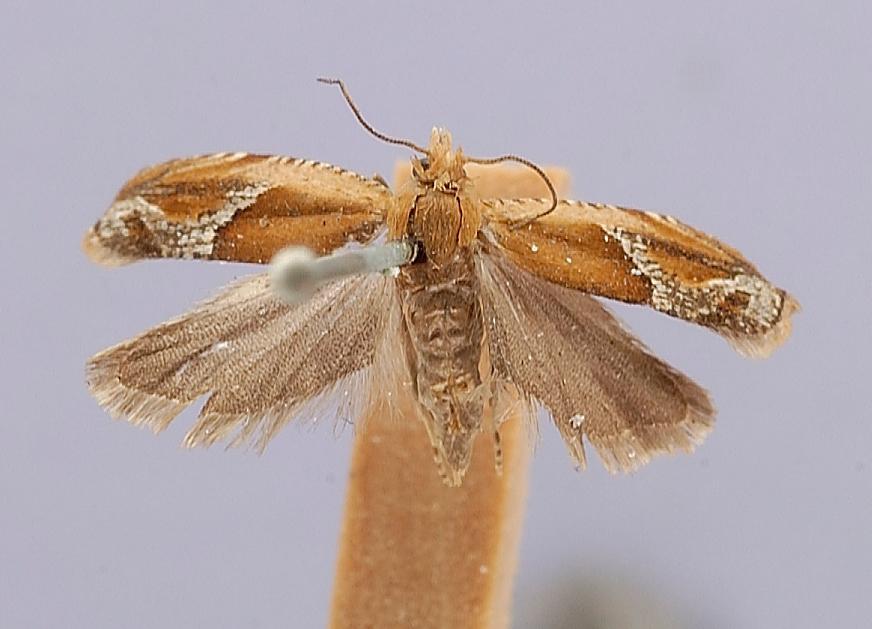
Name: Anchylopera fragariae
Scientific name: Anchylopera fragariae Walsh & Riley, 1869
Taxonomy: Animalia, Arthropoda, Insecta, Lepidoptera, Tortricidae
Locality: [Not Stated] Whiteside or Bureau County, [Not Stated], Illinois, United States
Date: [Not Stated]